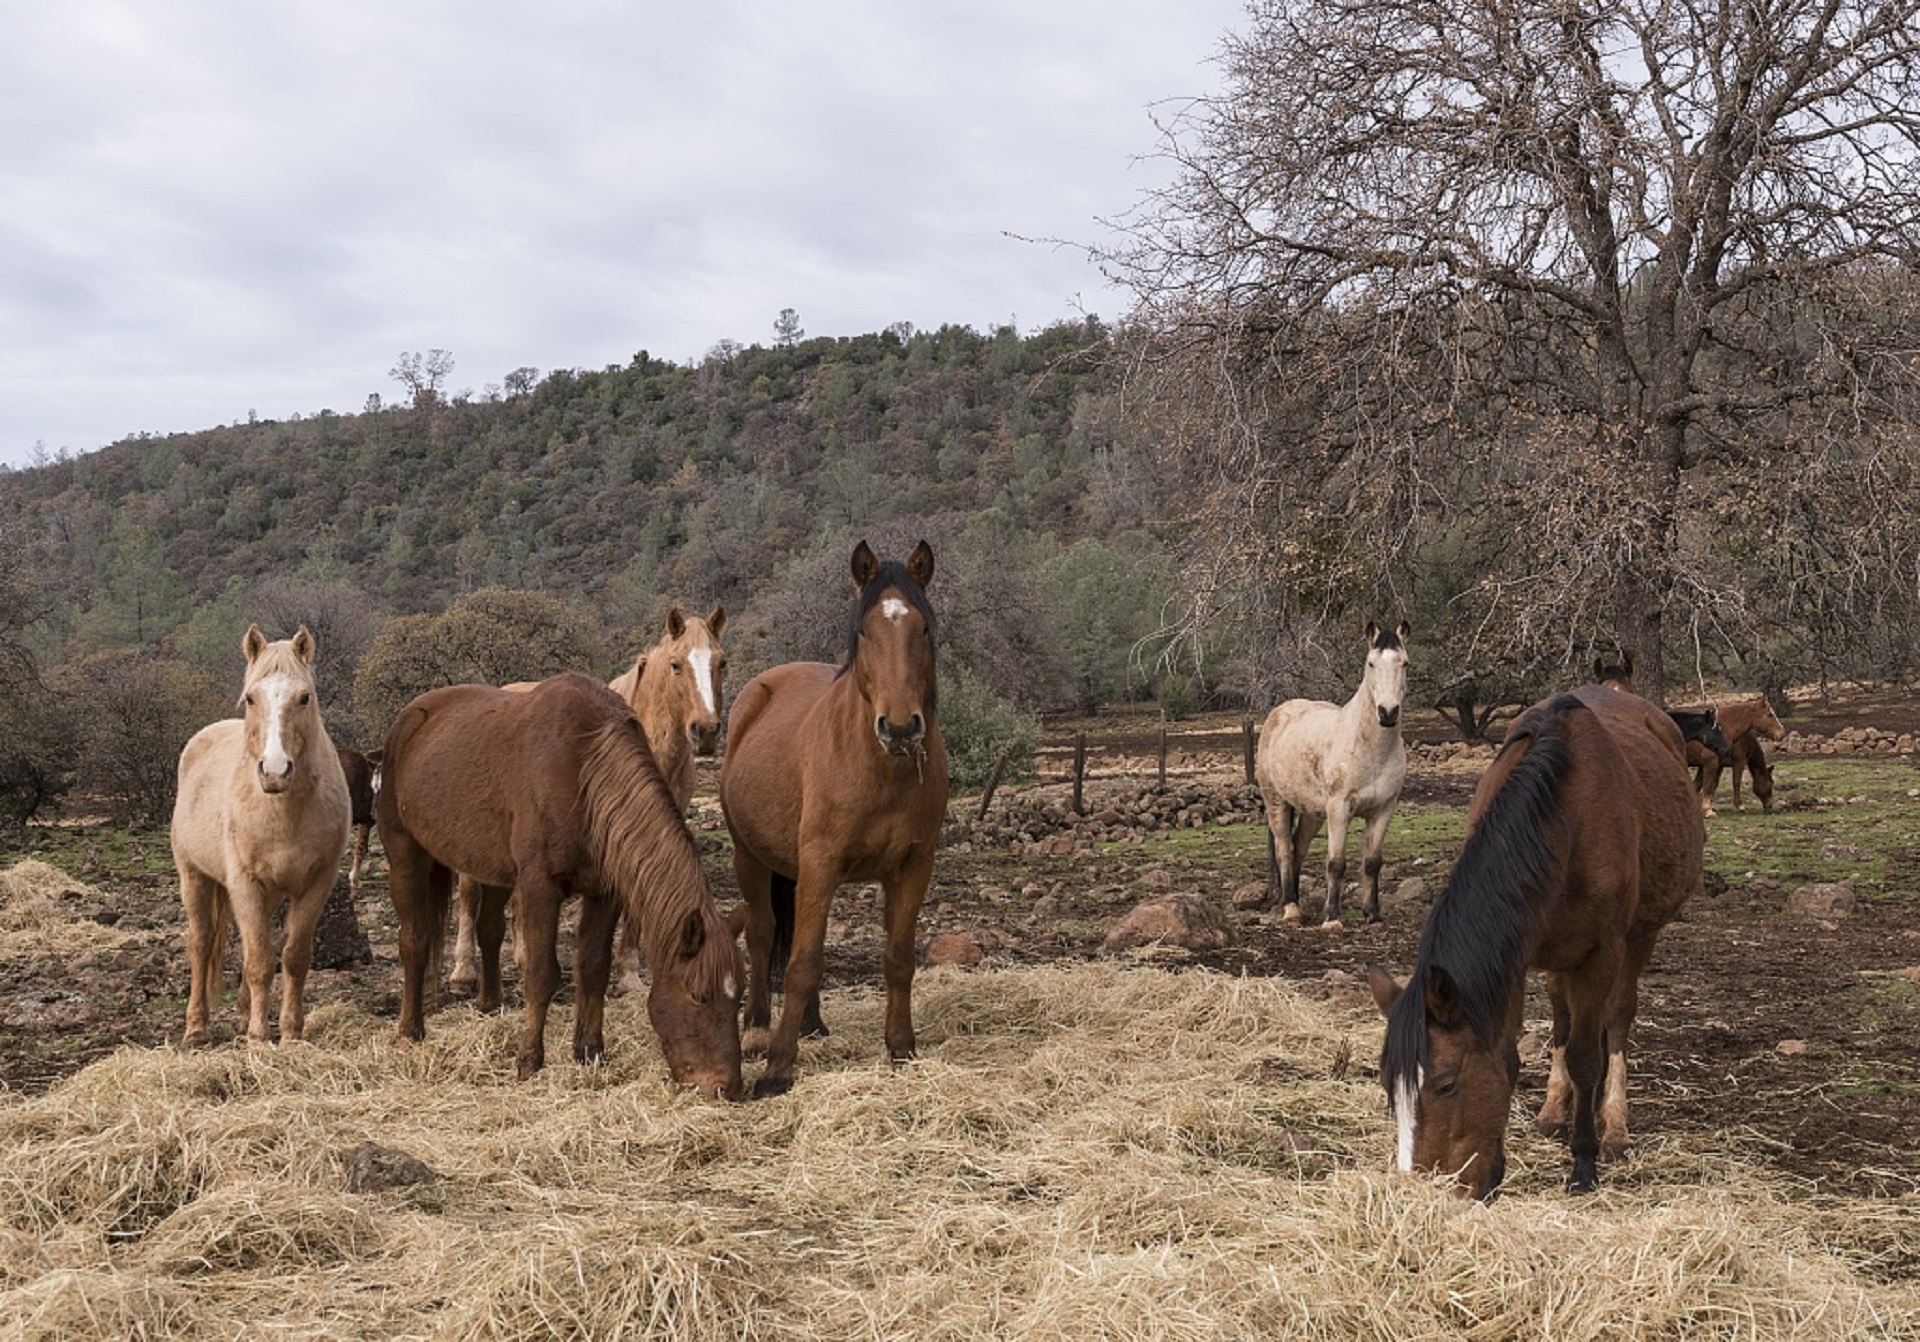
hay, farm, animal, wildlife, wild, herd, pasture, grazing, livestock, ranch, horse, mammal, fauna, outdoors, horses, eating, sanctuary, mare, ecosystem, rural area, pack animal, horse like mammal, mustang horse